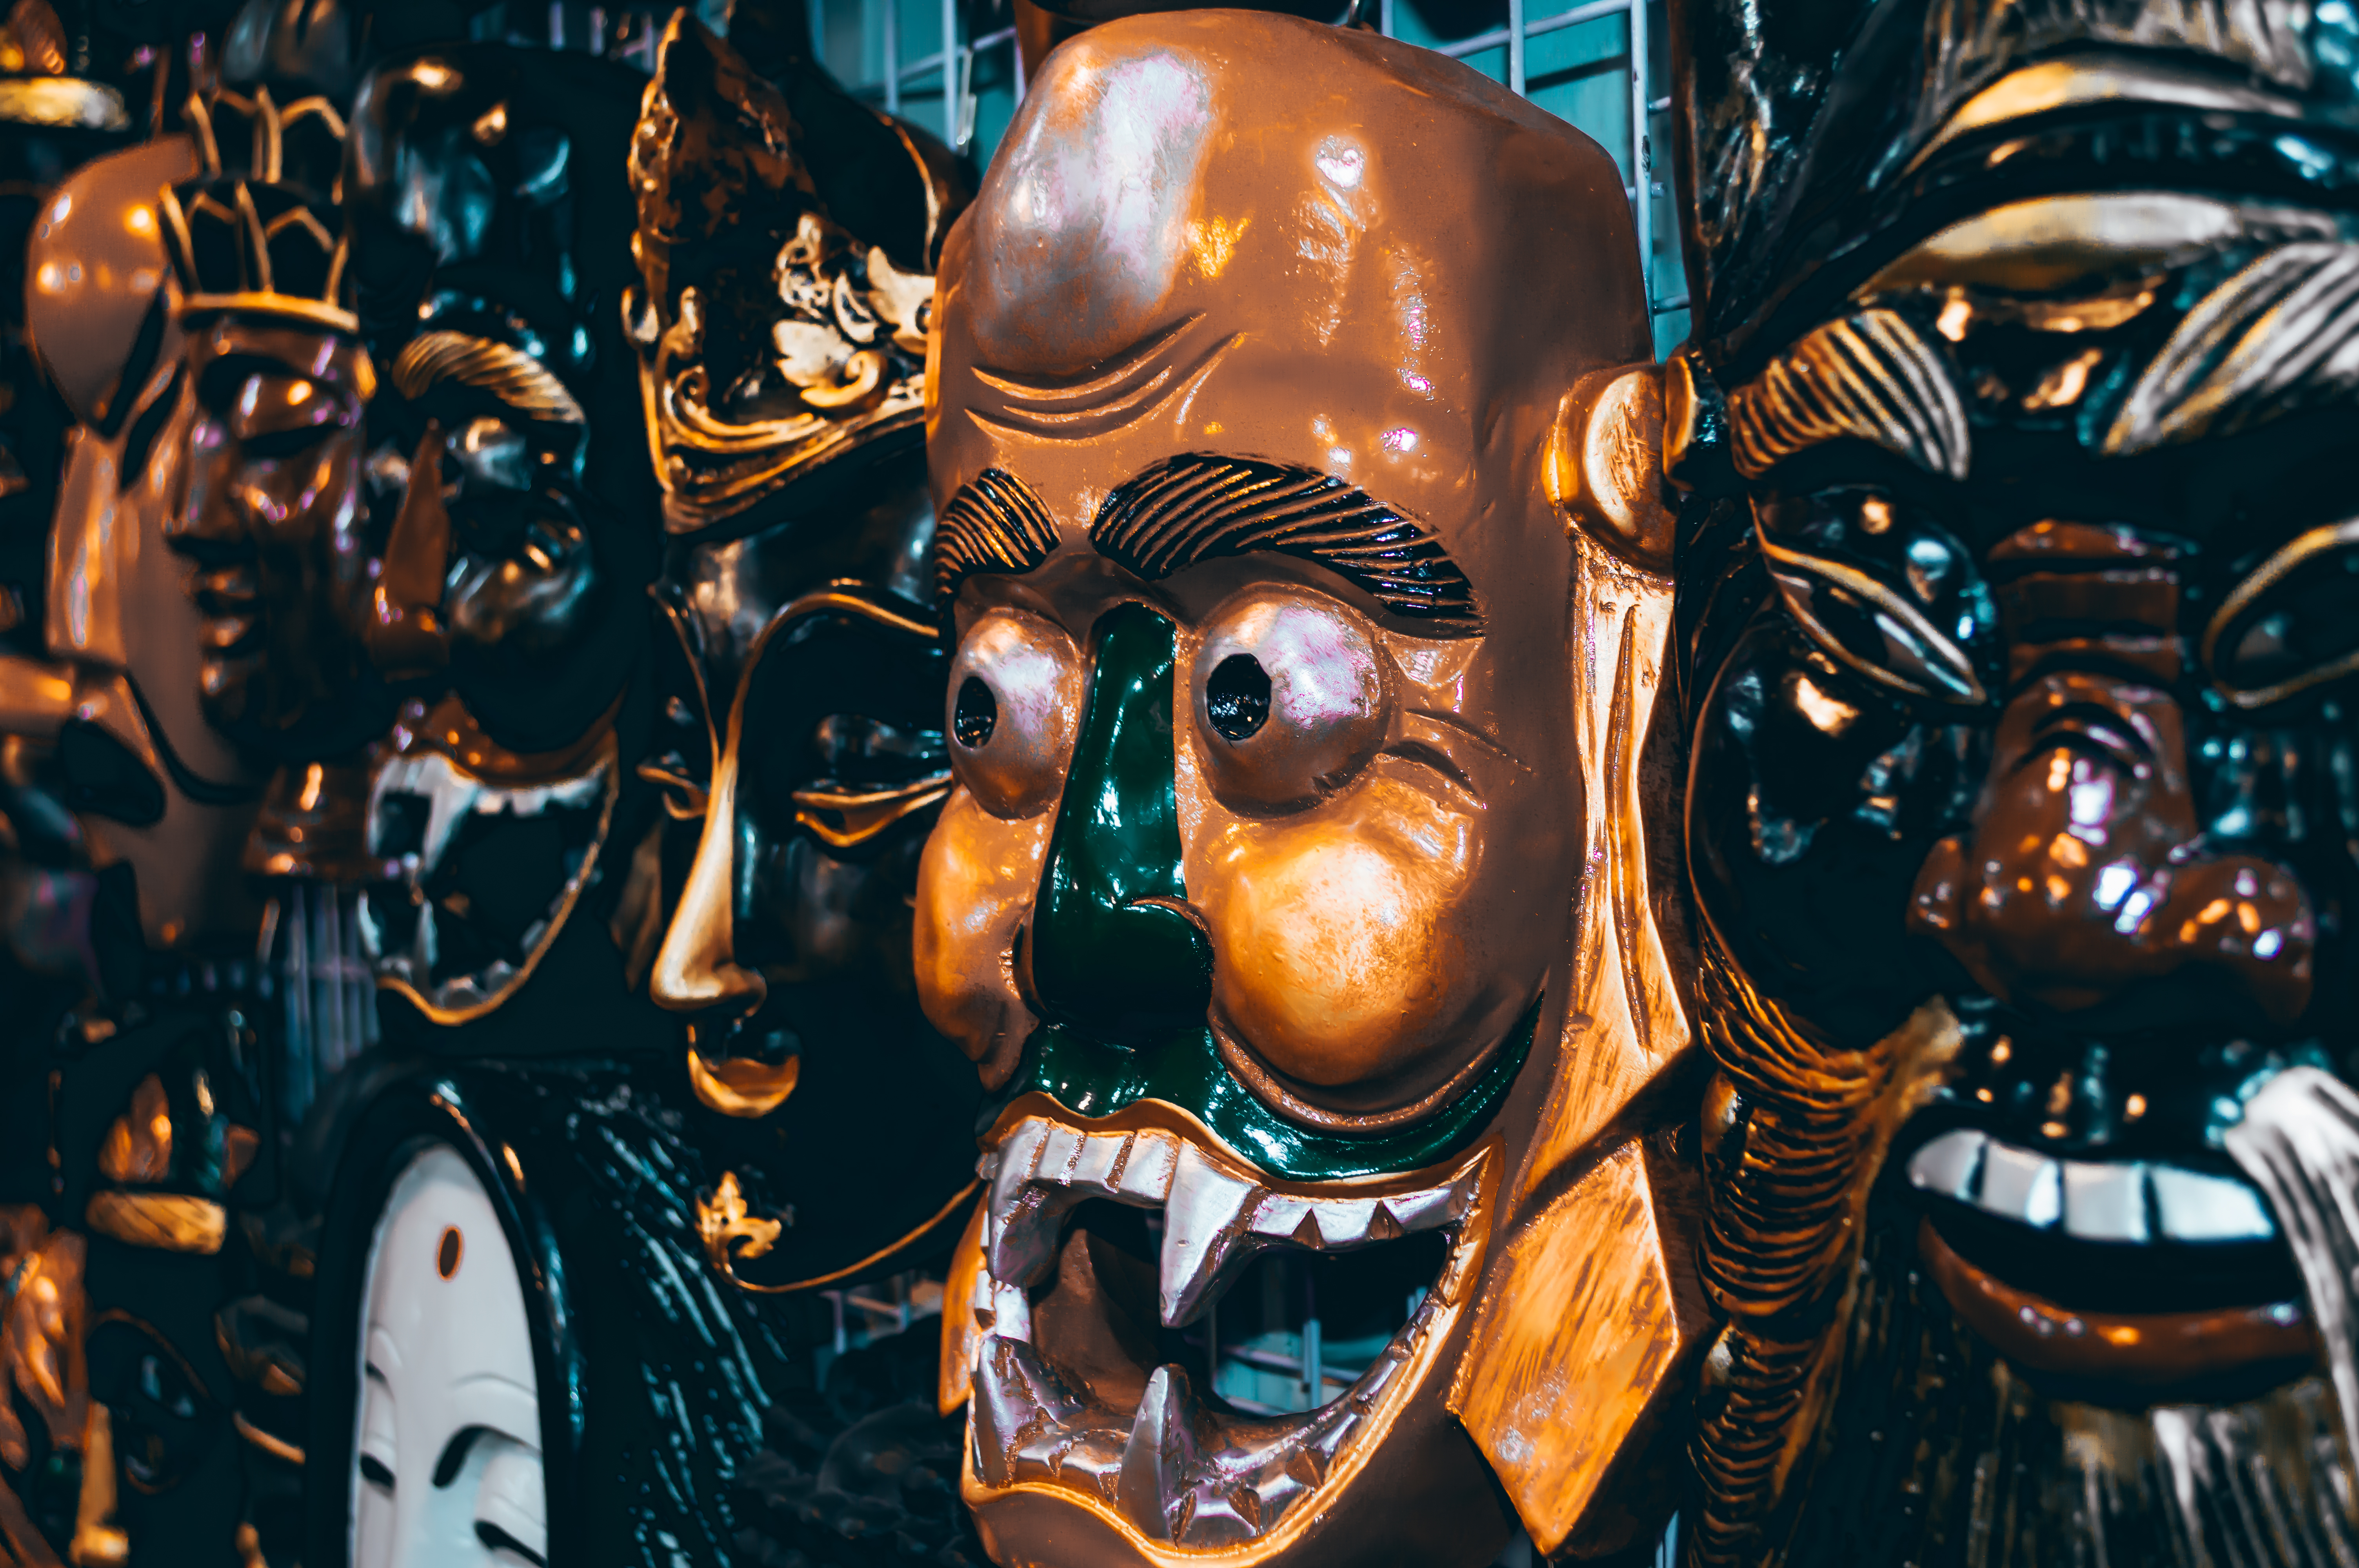
art, arts, beautiful, carnival, city, color, colored, colorful, costume, decoration, europe, face, fantasy, fun, happiness, holiday, italy, joy, mask, masks, masquerade, mysterious, mystery, painted, shop, shopping, shops, souvenir, street, theater, tourism, traditional, travel, venetian, venice, fictional character